Cefn Bryn

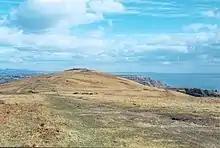
Summit of Cefn Bryn

Cefn Bryn is an ancient ridge in Britain. It is a 5-mile-long Old Red Sandstone ridge in south Wales, in the heart of the Gower Peninsula, in the City and County of Swansea. Local people colloquially refer to it as the "backbone of Gower", as it protrudes from surrounding limestone. The highest point on the ridge (188m/617 ft ) is the second highest point in the peninsula, offering panoramic views of the surrounding country and seas. The swathes of grassland around the ridge are known as "Cefn Bryn Common".